Mario Party 2

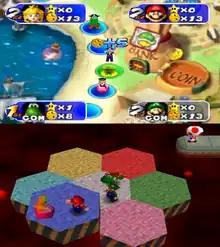
The gameplay of "Mario Party 2" is divided between traditional board game action (top) and a variety of mini-games that take place between turns (bottom).

"Mario Party 2" is a party video game featuring six playable characters: Mario, Luigi, Yoshi, Wario, Princess Peach, and Donkey Kong. In the game's frame story, Mario and his friends create a world built from their dreams and get into a debate over who the new world would be named after. When Bowser arrives and invades the land, the group takes Toad's suggestion to name it after the "Super Star" who defeats Bowser. The gameplay is presented in the form of a traditional board game, and includes five themed game boards. A sixth board map becomes available later in the game. "Mario Party 2" includes multiplayer compatibility; each game on a board map consists of four players, including at least one human player and up to four. Any character who is not controlled by a human will instead be controlled by the game as a computer-controlled character. The skill level of the computer-controlled characters can be individually adjusted between "Easy", "Medium", or "Hard". After the players and board map have been determined, the player chooses how long the board map game will last: "Lite Play" consists of 20 turns, "Standard Play" consists of 35, and "Full Play" consists of 50. Upon starting a board, players each hit a dice block to determine turn order, with the highest number going first on each turn and the lowest number going last.